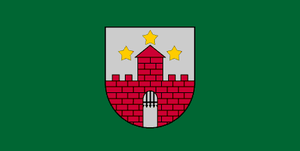
Aizpute
Aizpute er en by i Letland. Byen har 4.389 indbyggere. Byen er fødestedet for den store komponist Peteris Vasks.